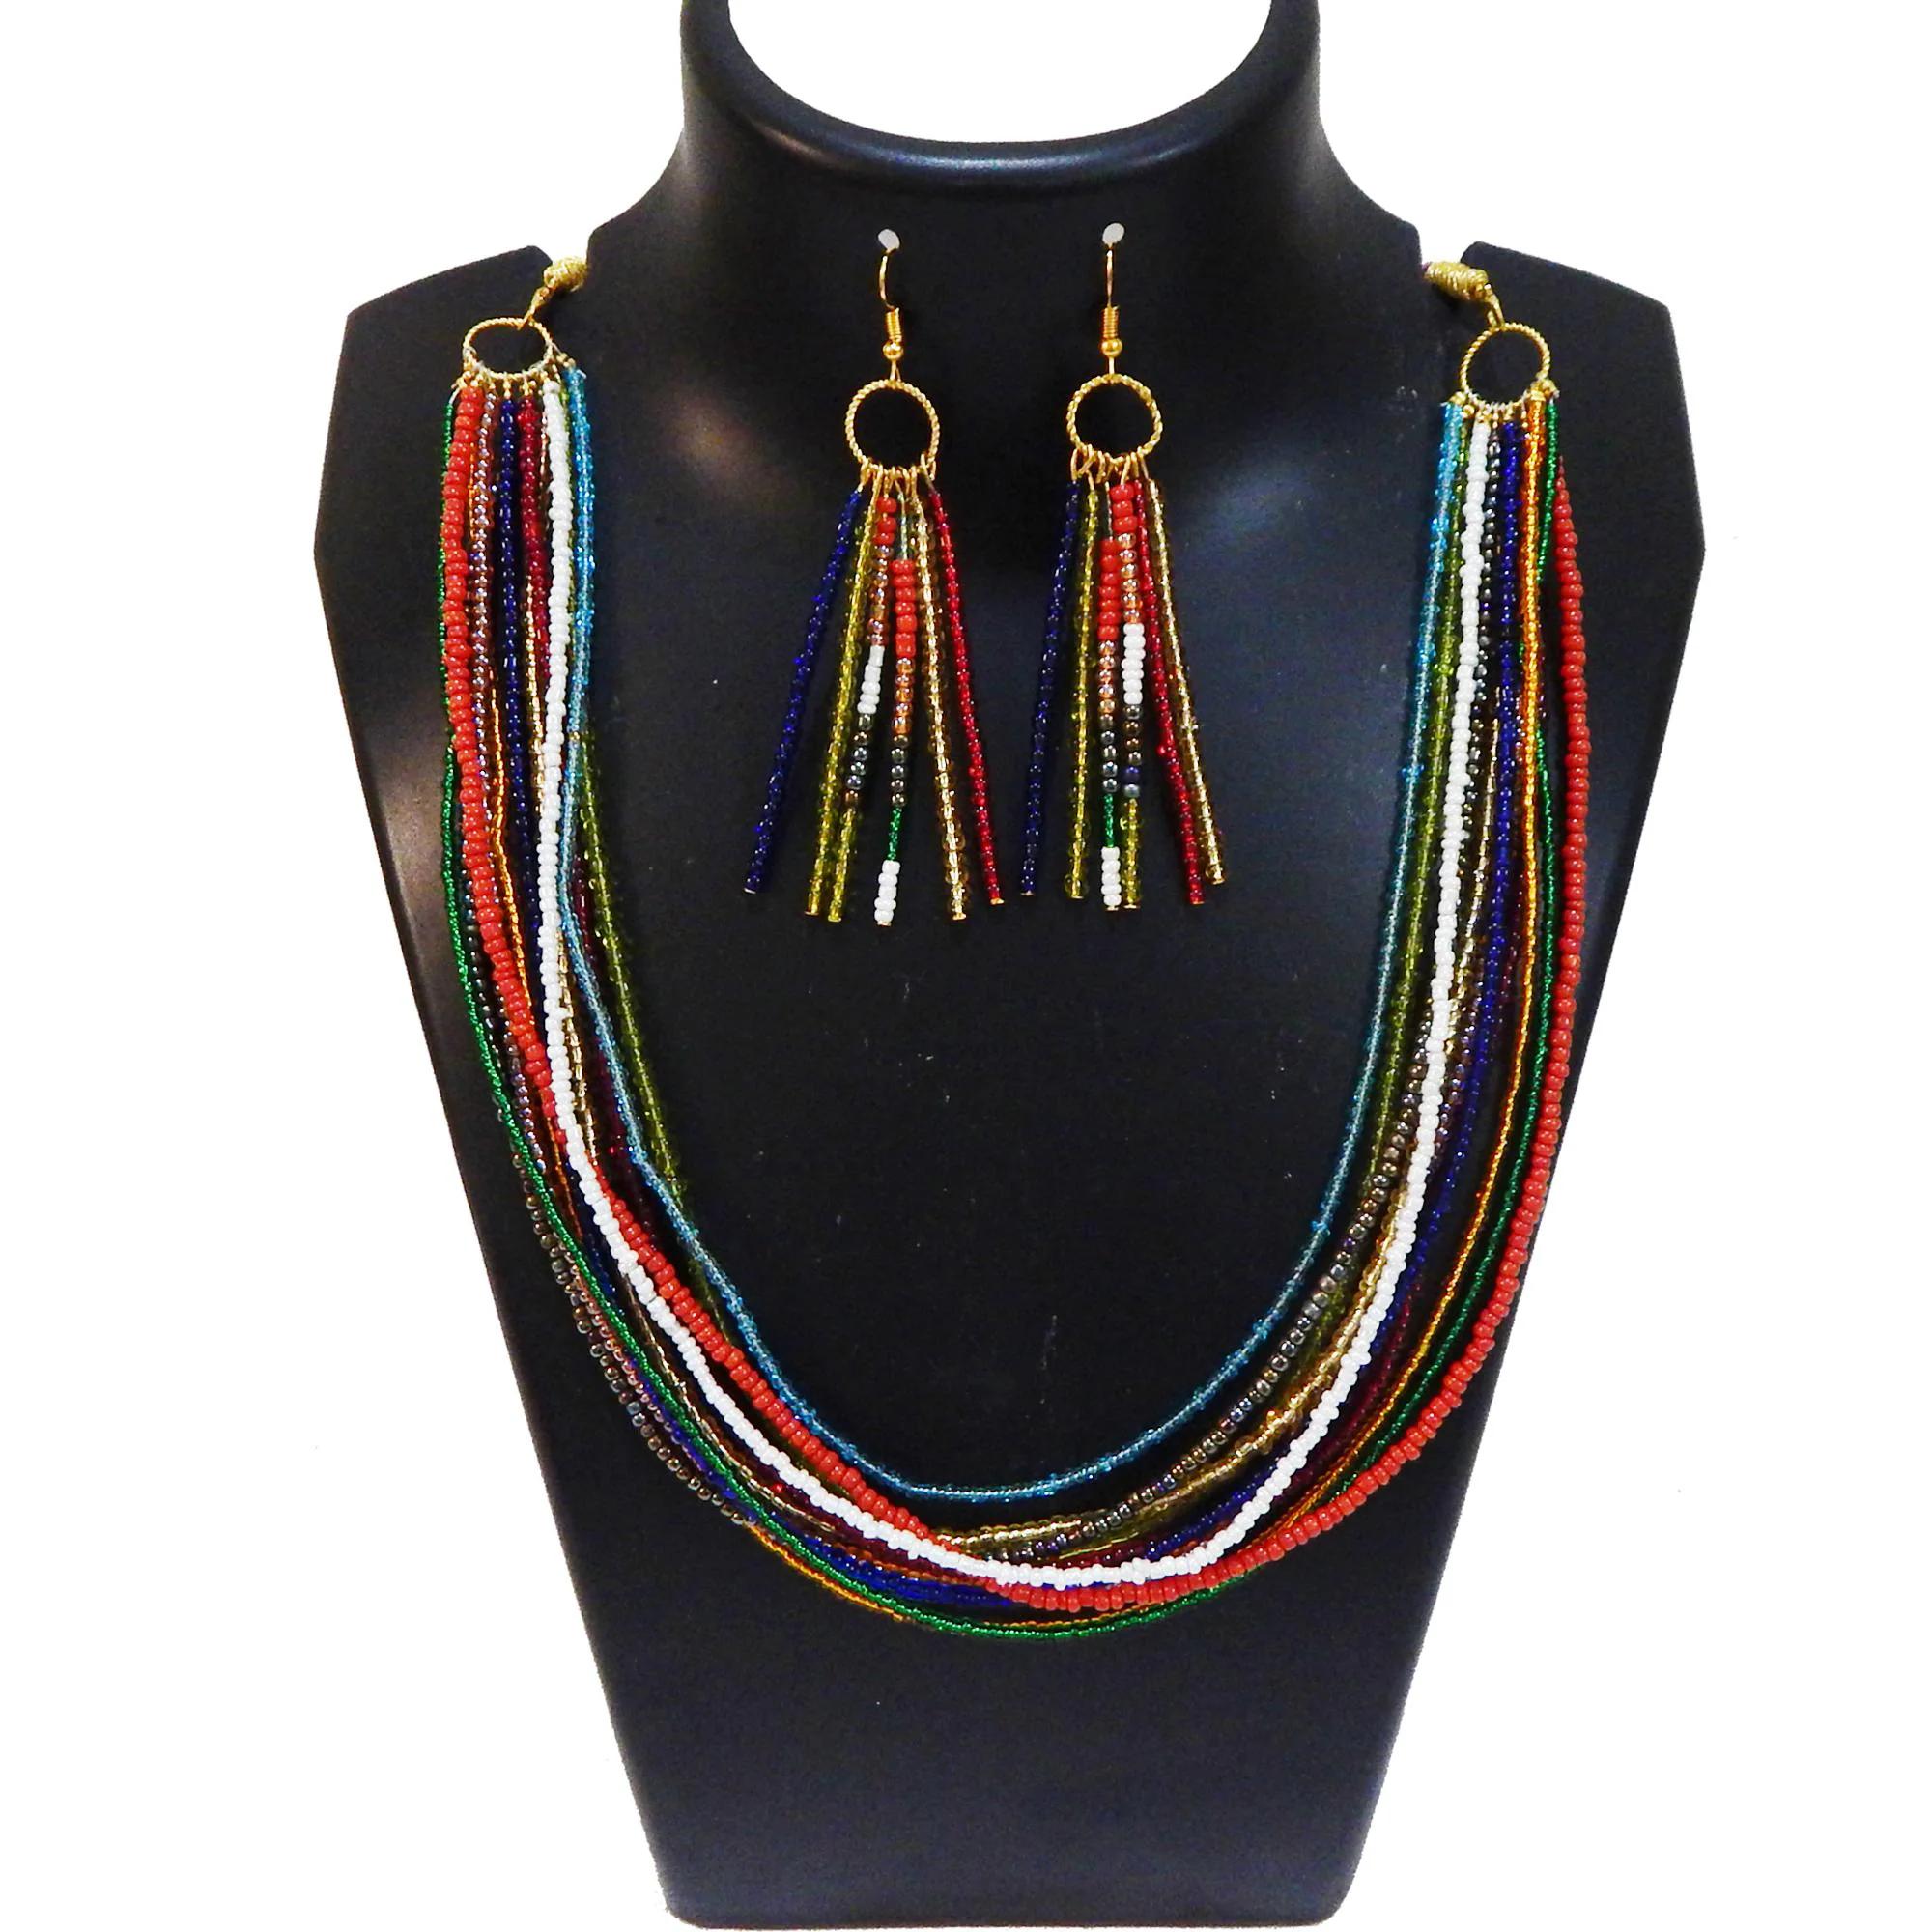
JAYA VISION ENTERPRISES Glass Seed Beads Multiline Necklace
Type: Necklaces
Brand: JAYA VISION ENTERPRISES
Price: Rs. 520
JAYA VISION ENTERPRISES Glass Seed Beads Multiline Necklace